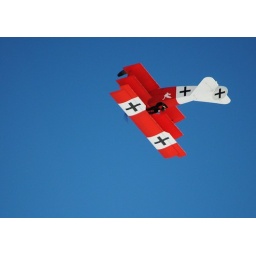
Inverted in the clear blue sky